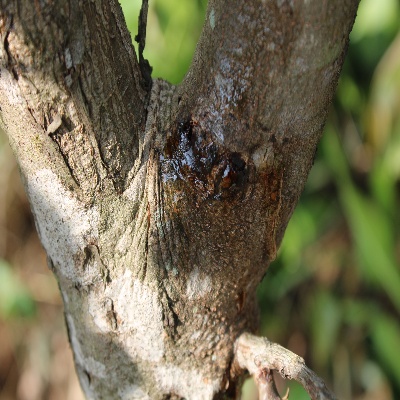
Crop: Cashew
Condition: gumosis